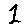
Label: 1